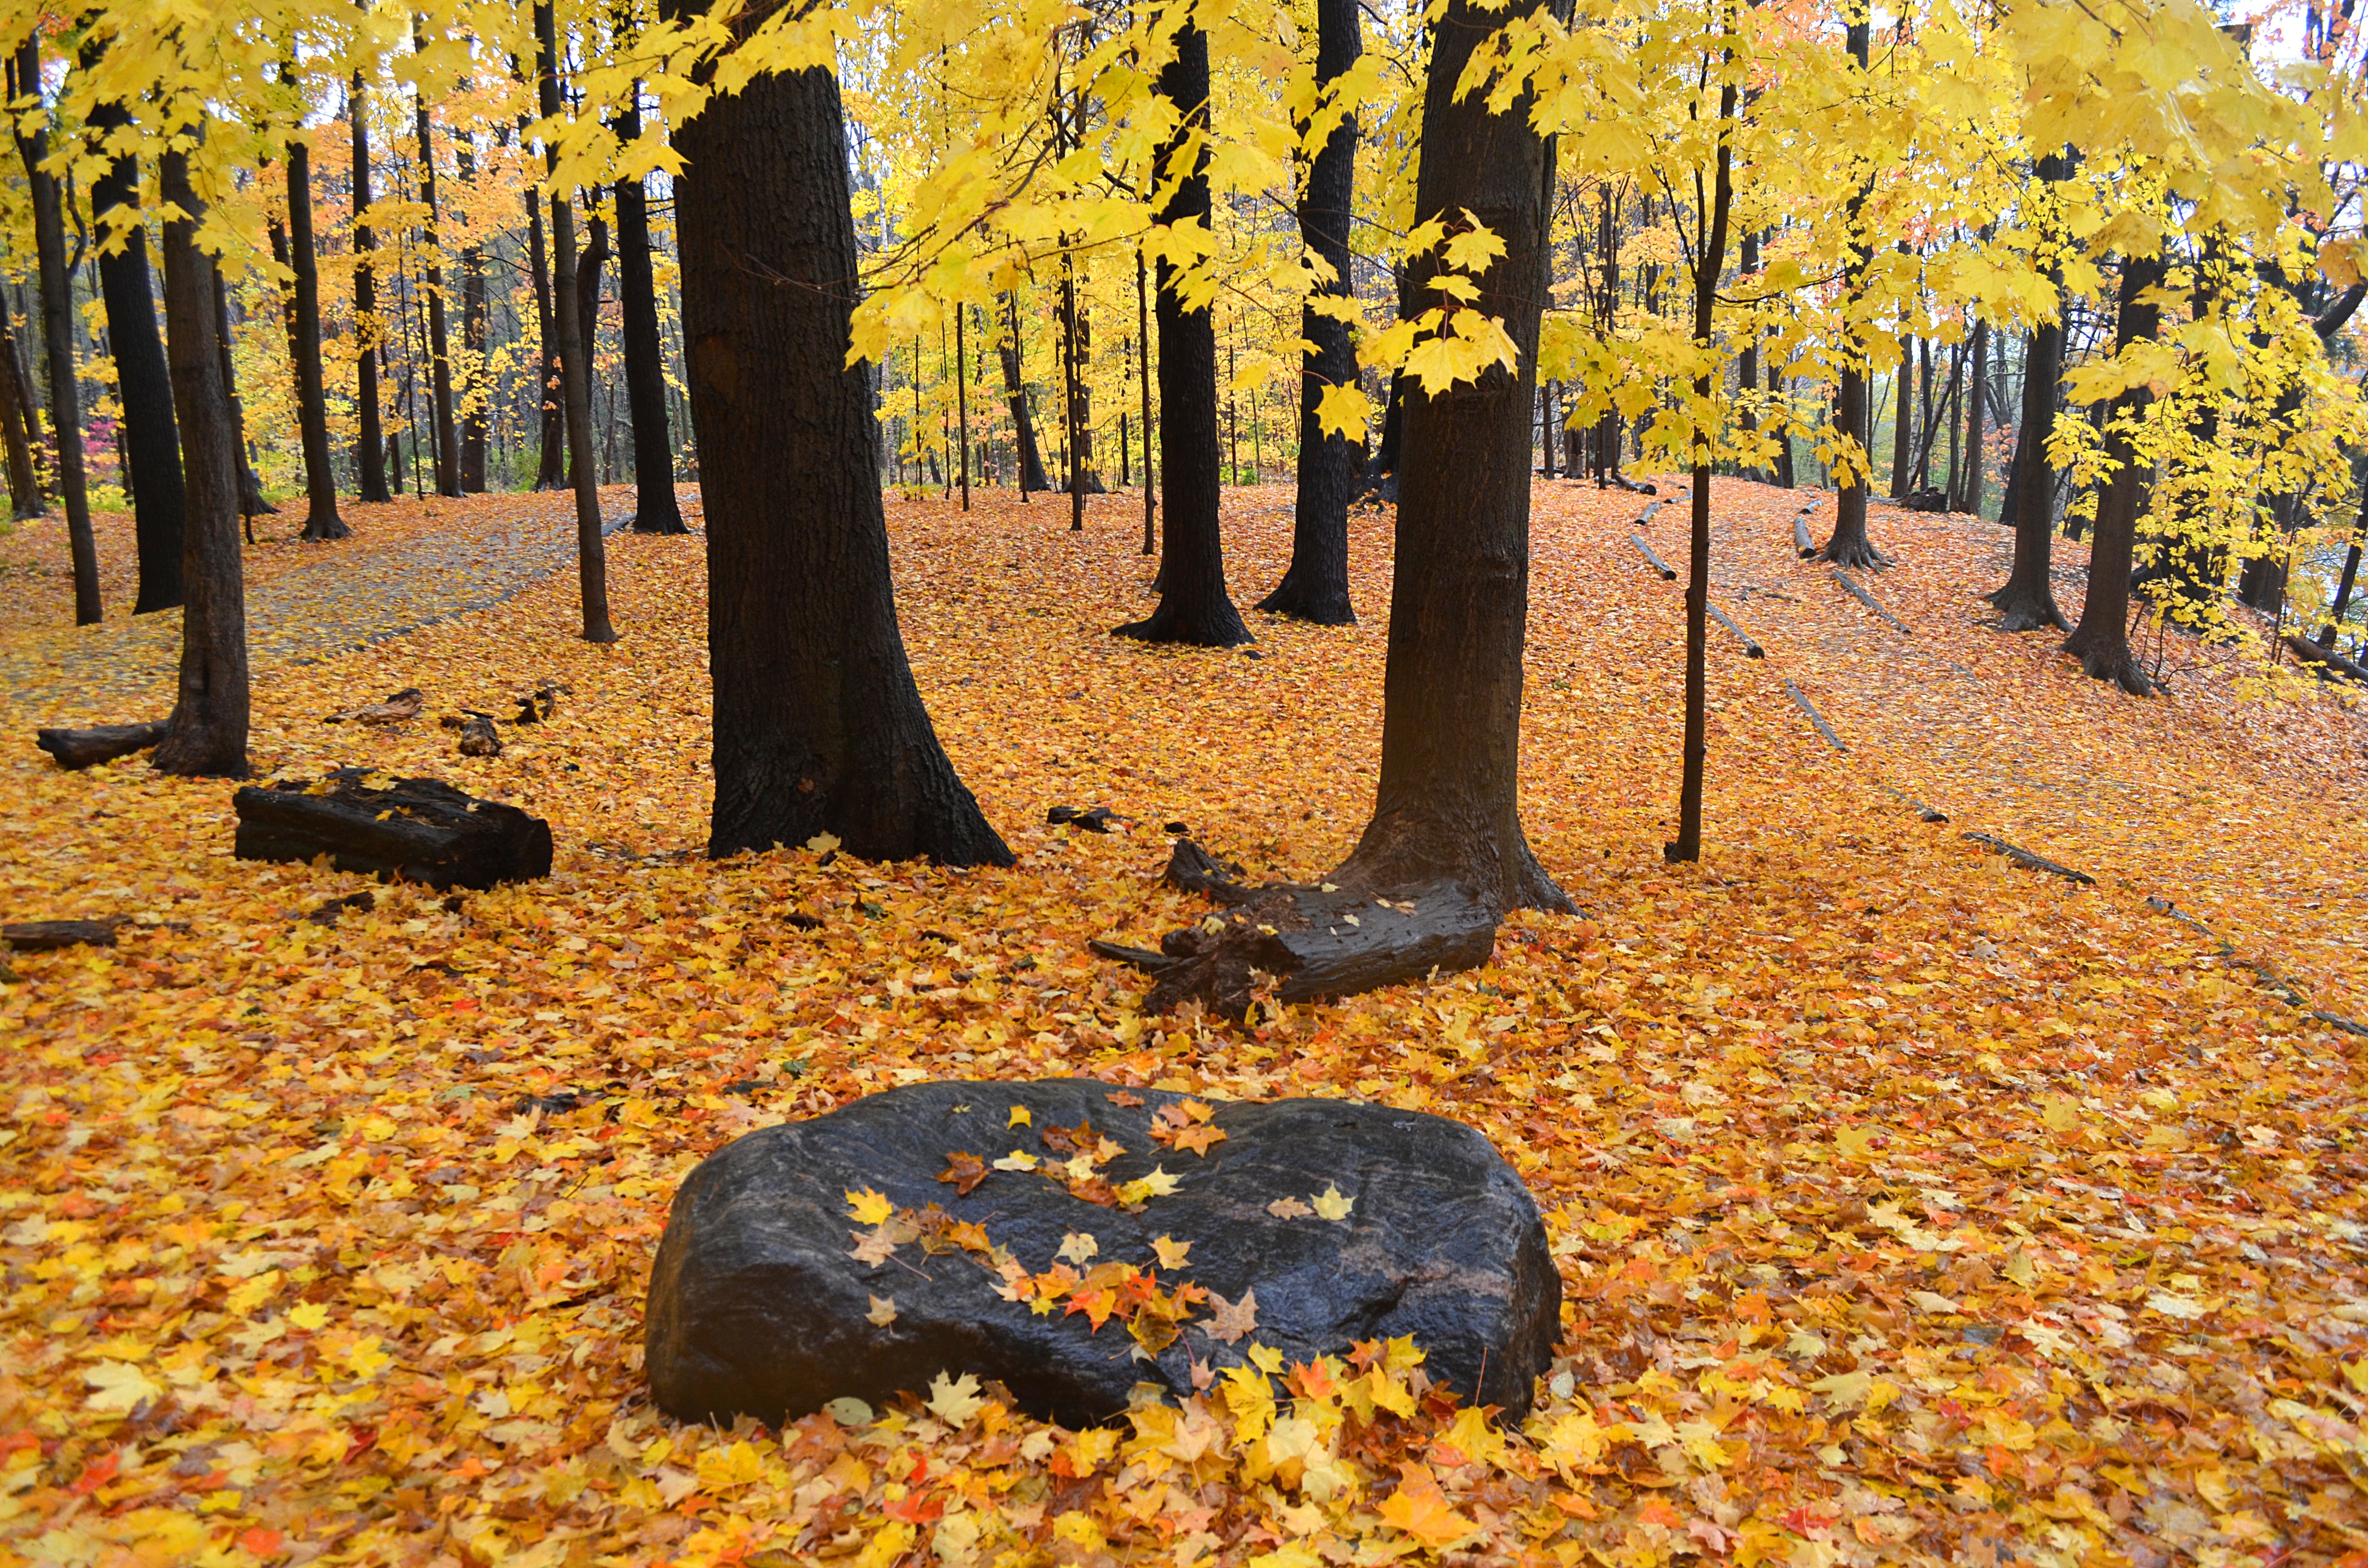
tree, forest, plant, sunlight, leaf, flower, autumn, season, deciduous, woodland, woody plant